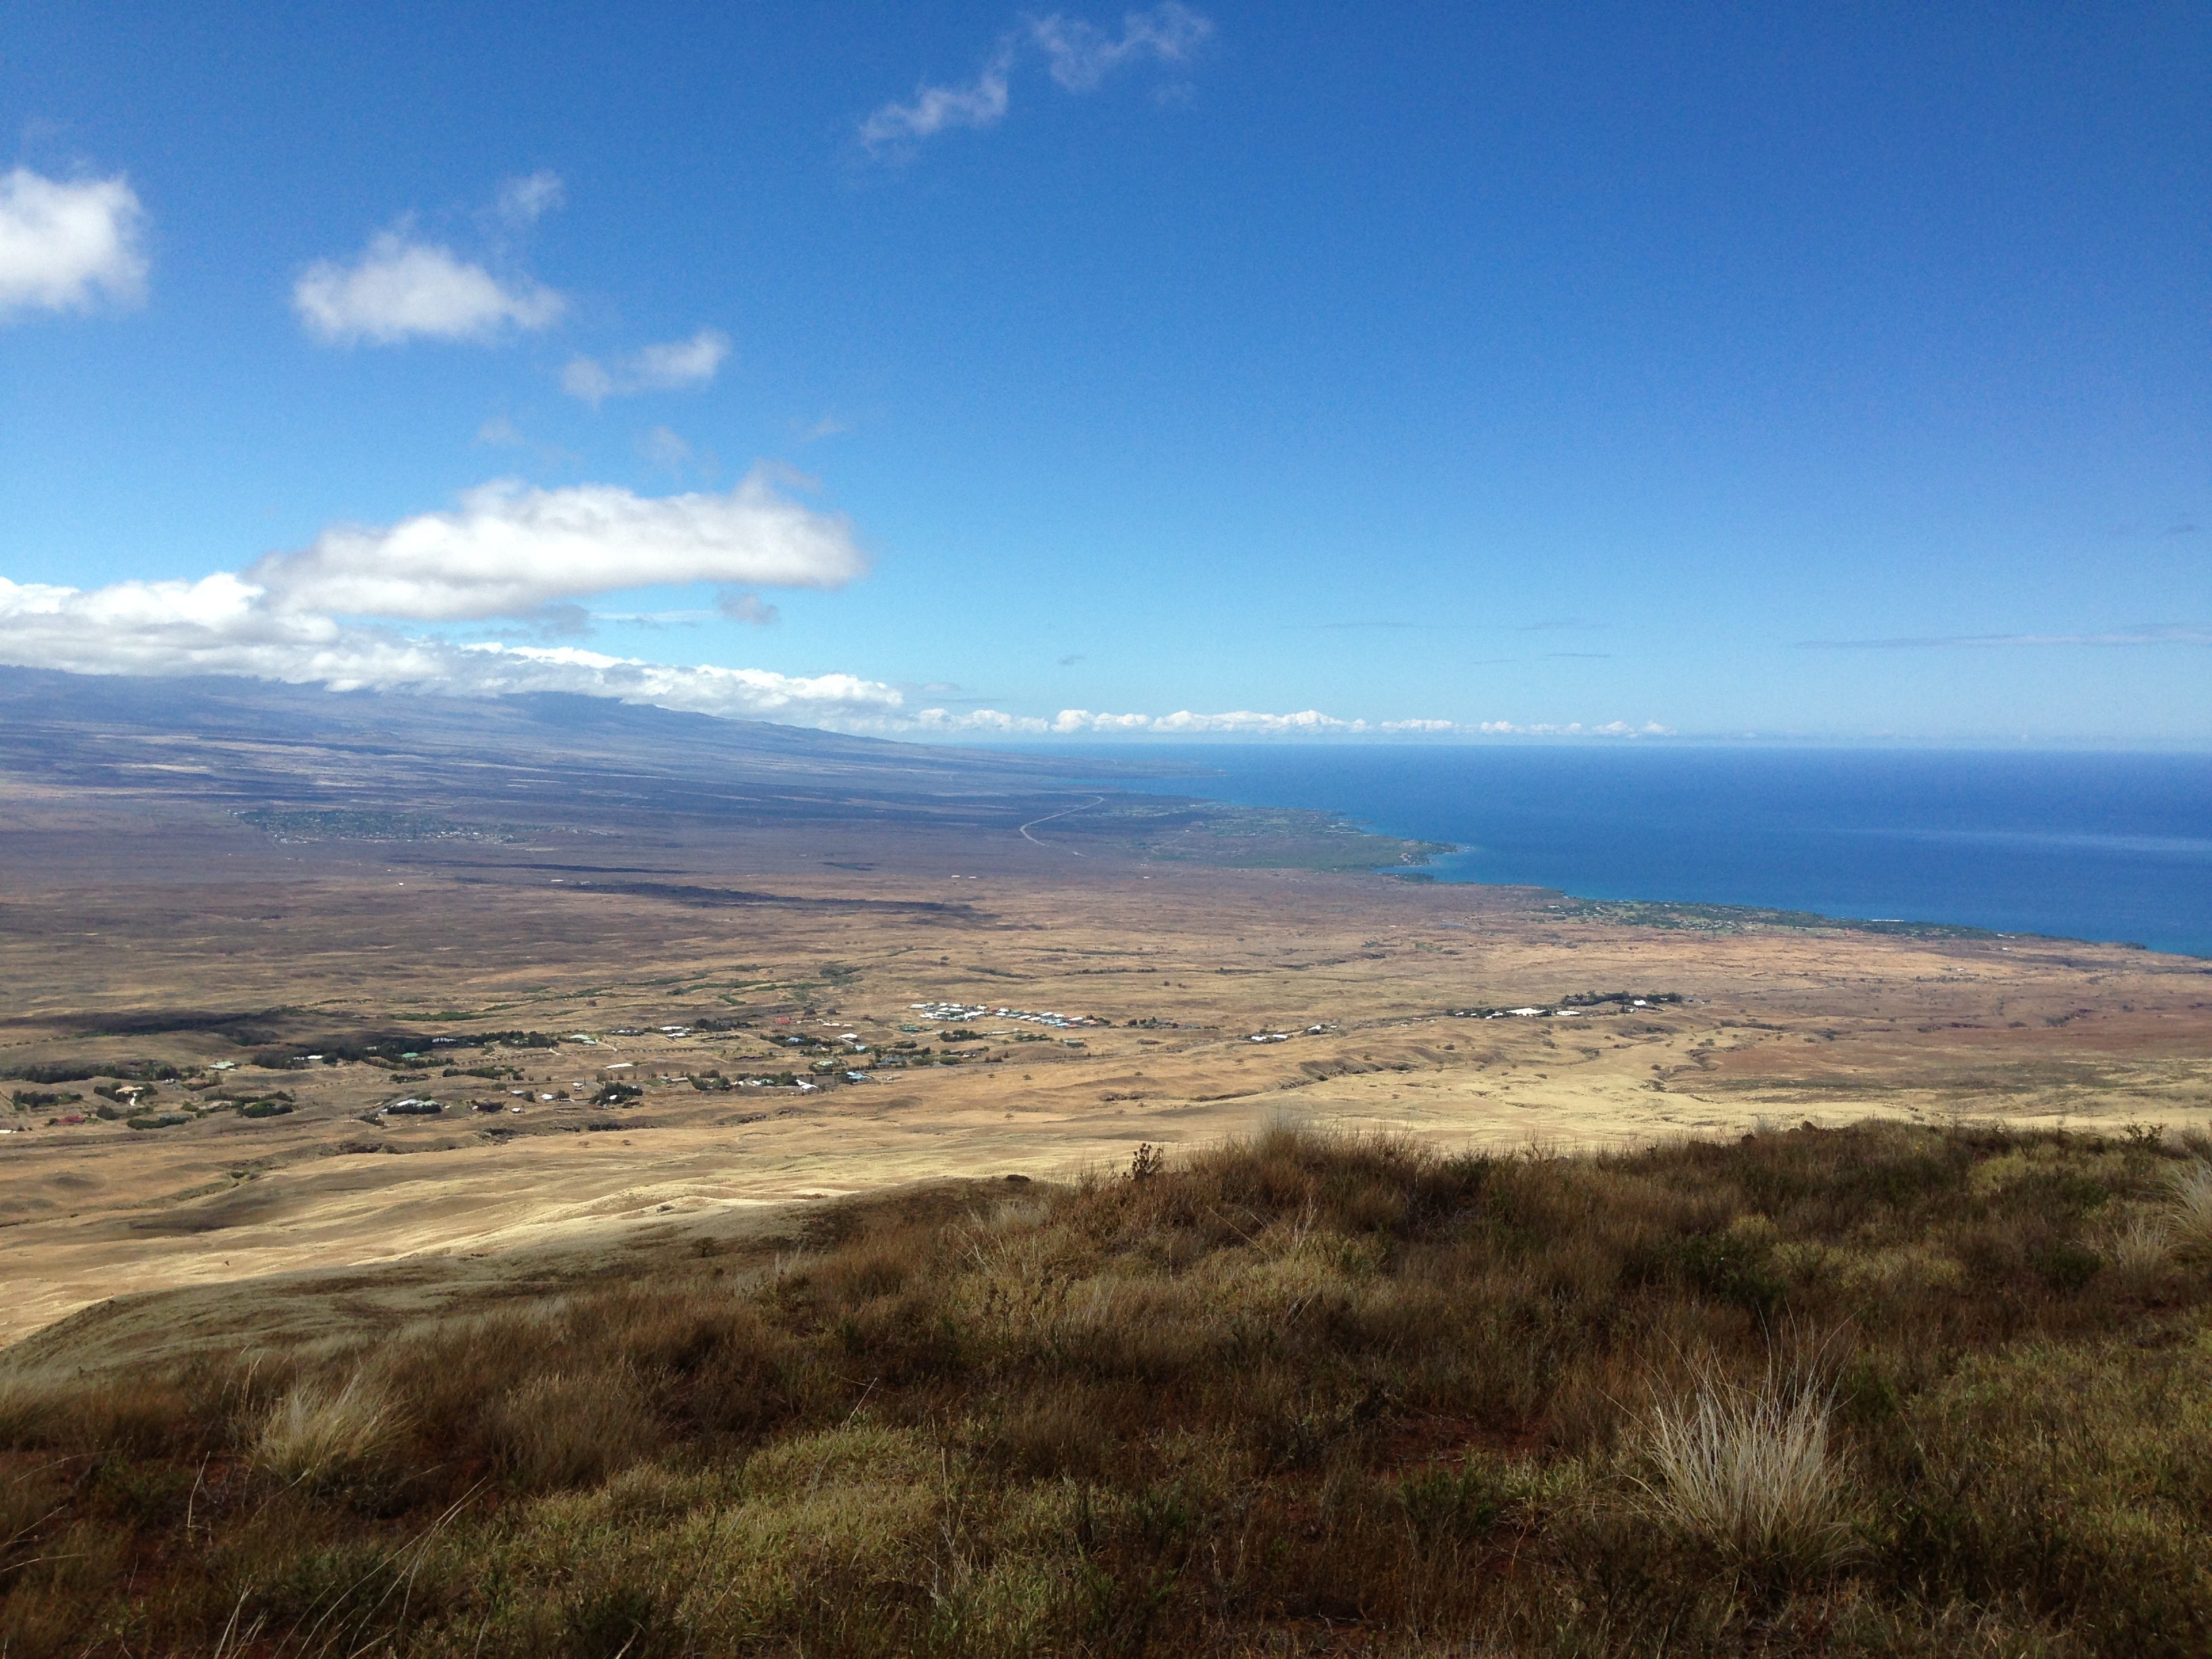
landscape, sea, coast, ocean, horizon, wilderness, mountain, cloud, sky, prairie, hill, panorama, coastline, tropical, island, hawaii, terrain, aerial view, ridge, plain, clouds, tropic, grassland, badlands, plateau, fell, habitat, loch, ecosystem, tundra, steppe, landform, natural environment, geographical feature, west hawaii, hawaii island